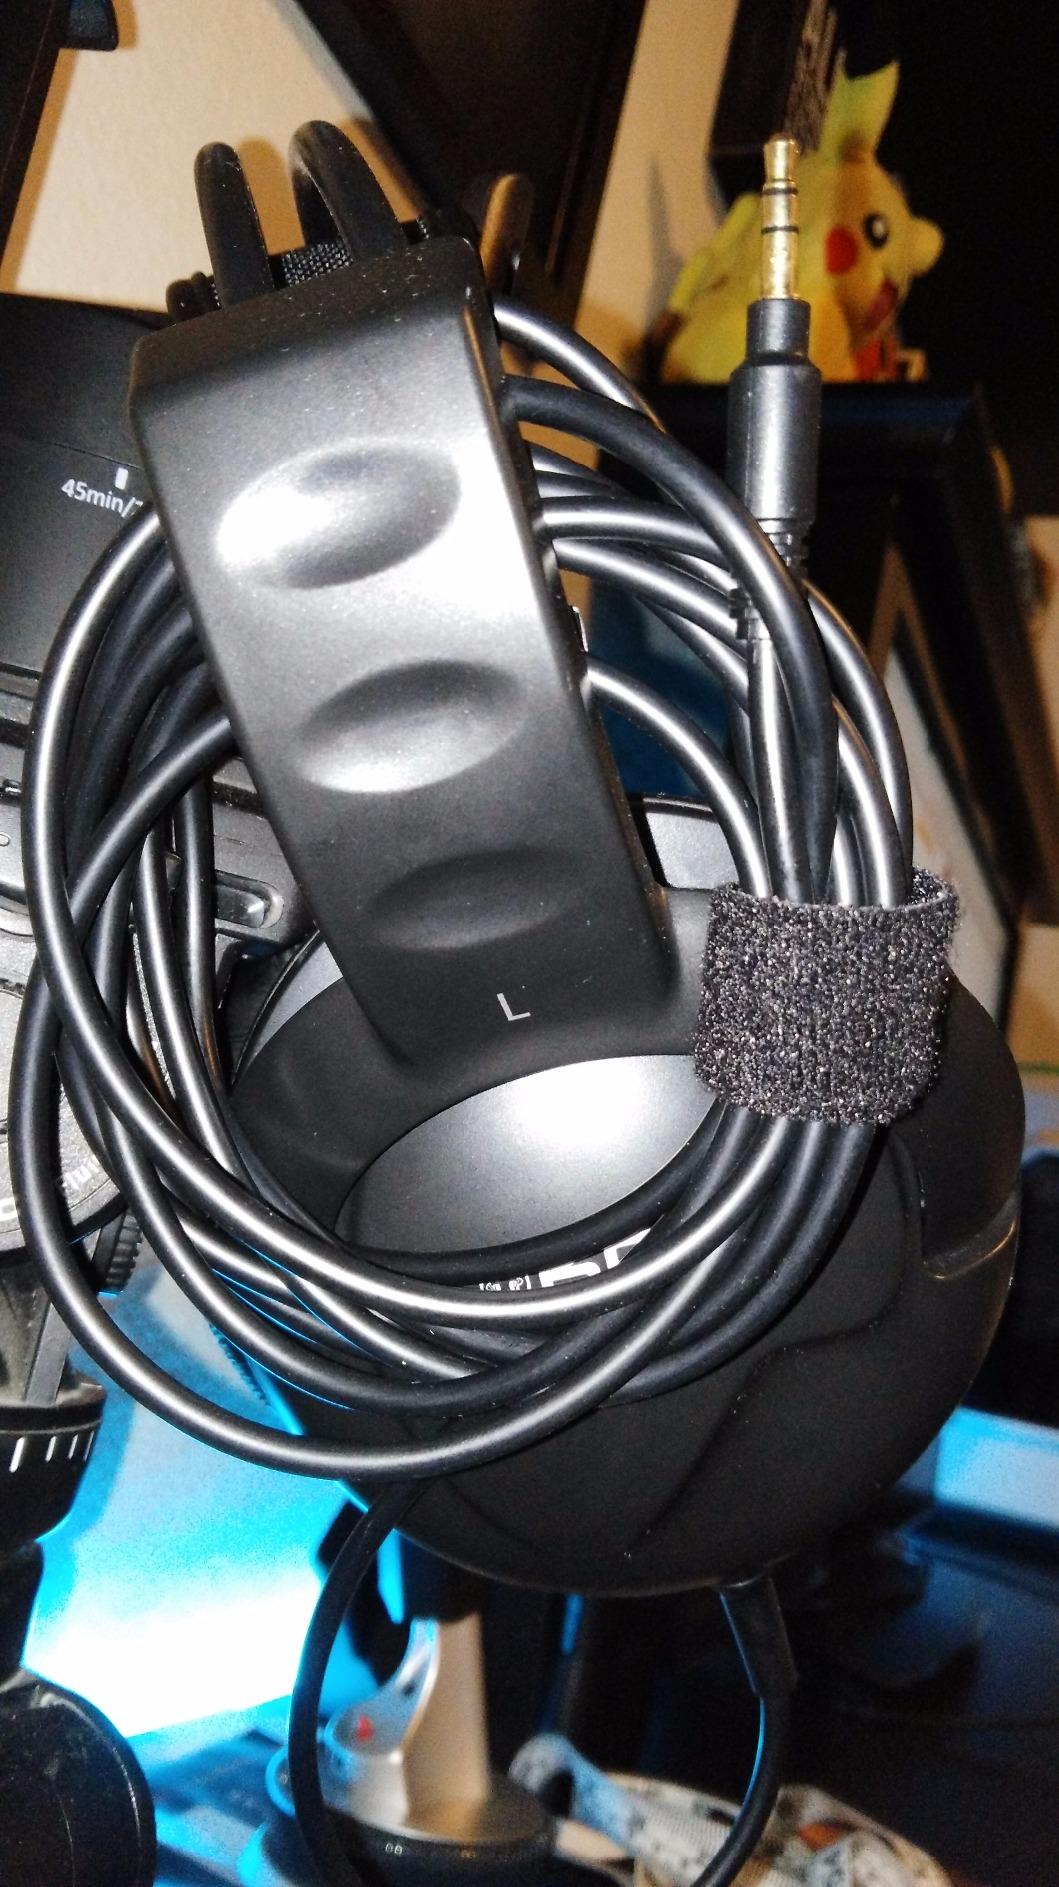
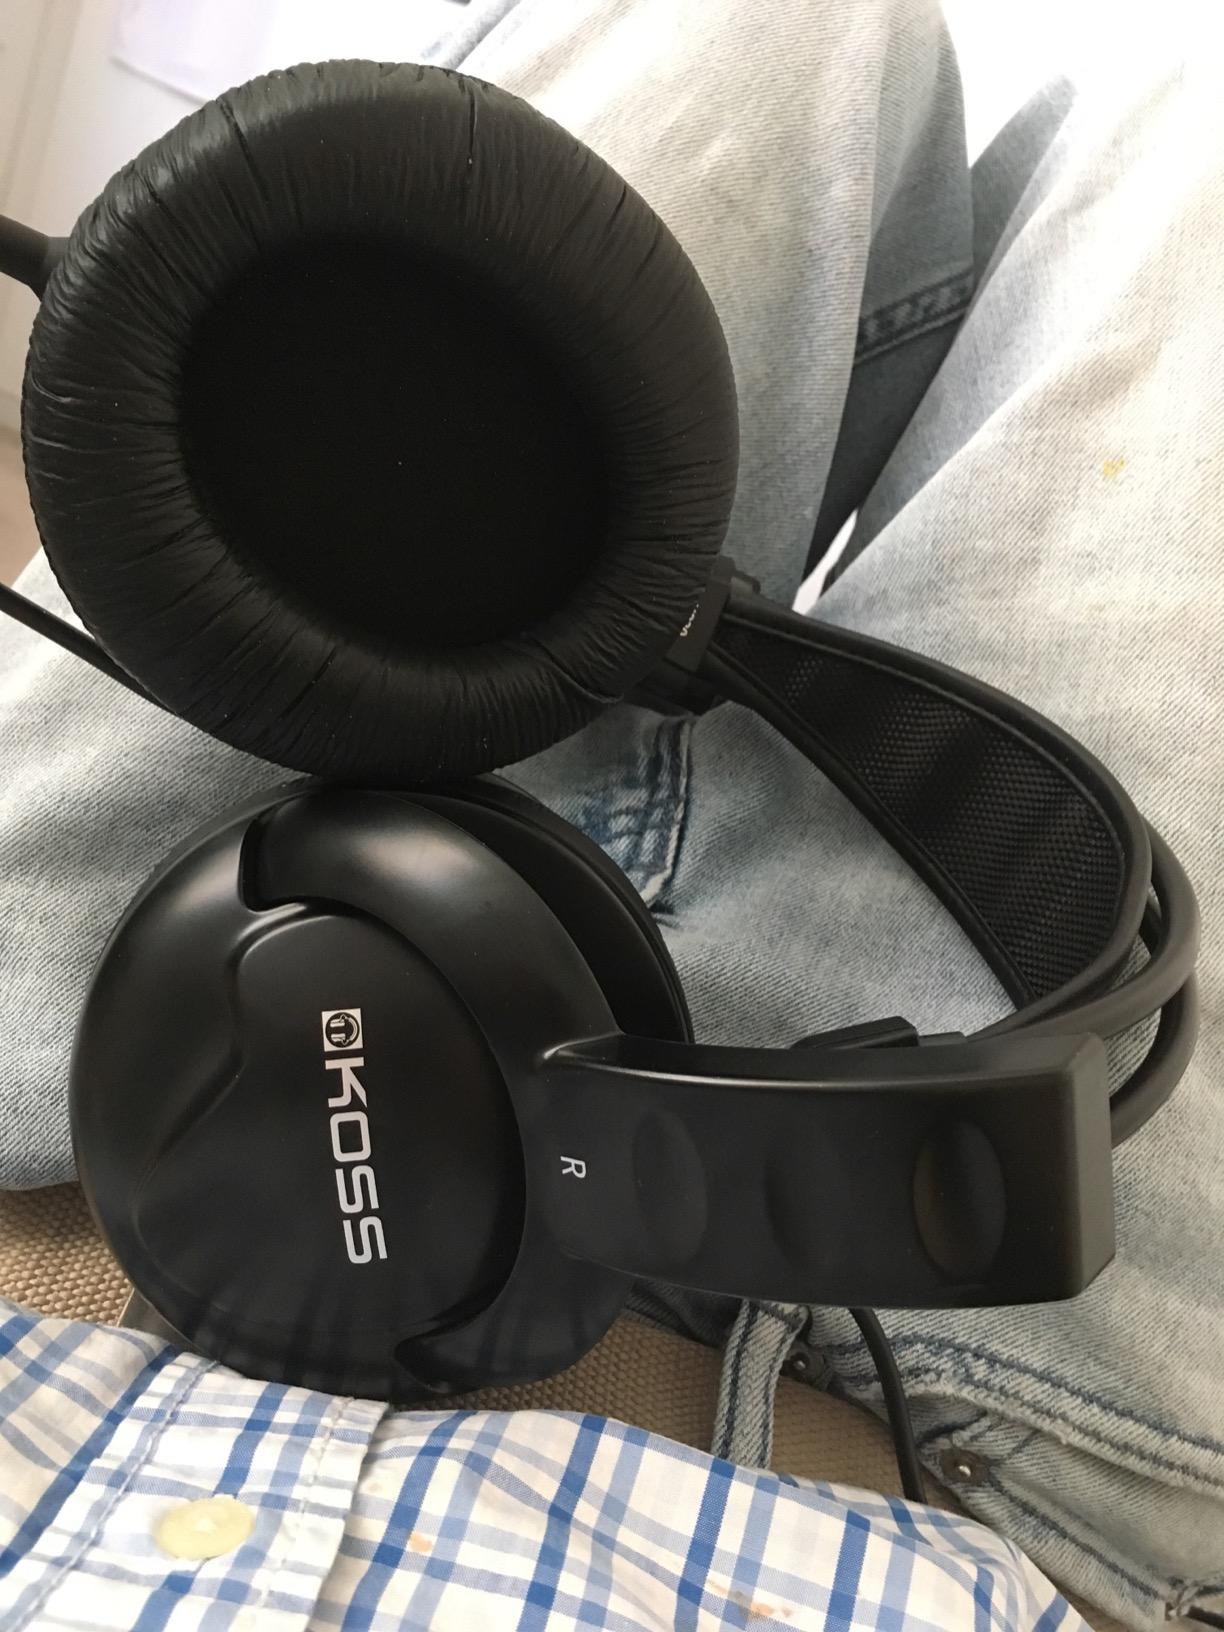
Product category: headphones
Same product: yes